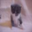
Label: cat